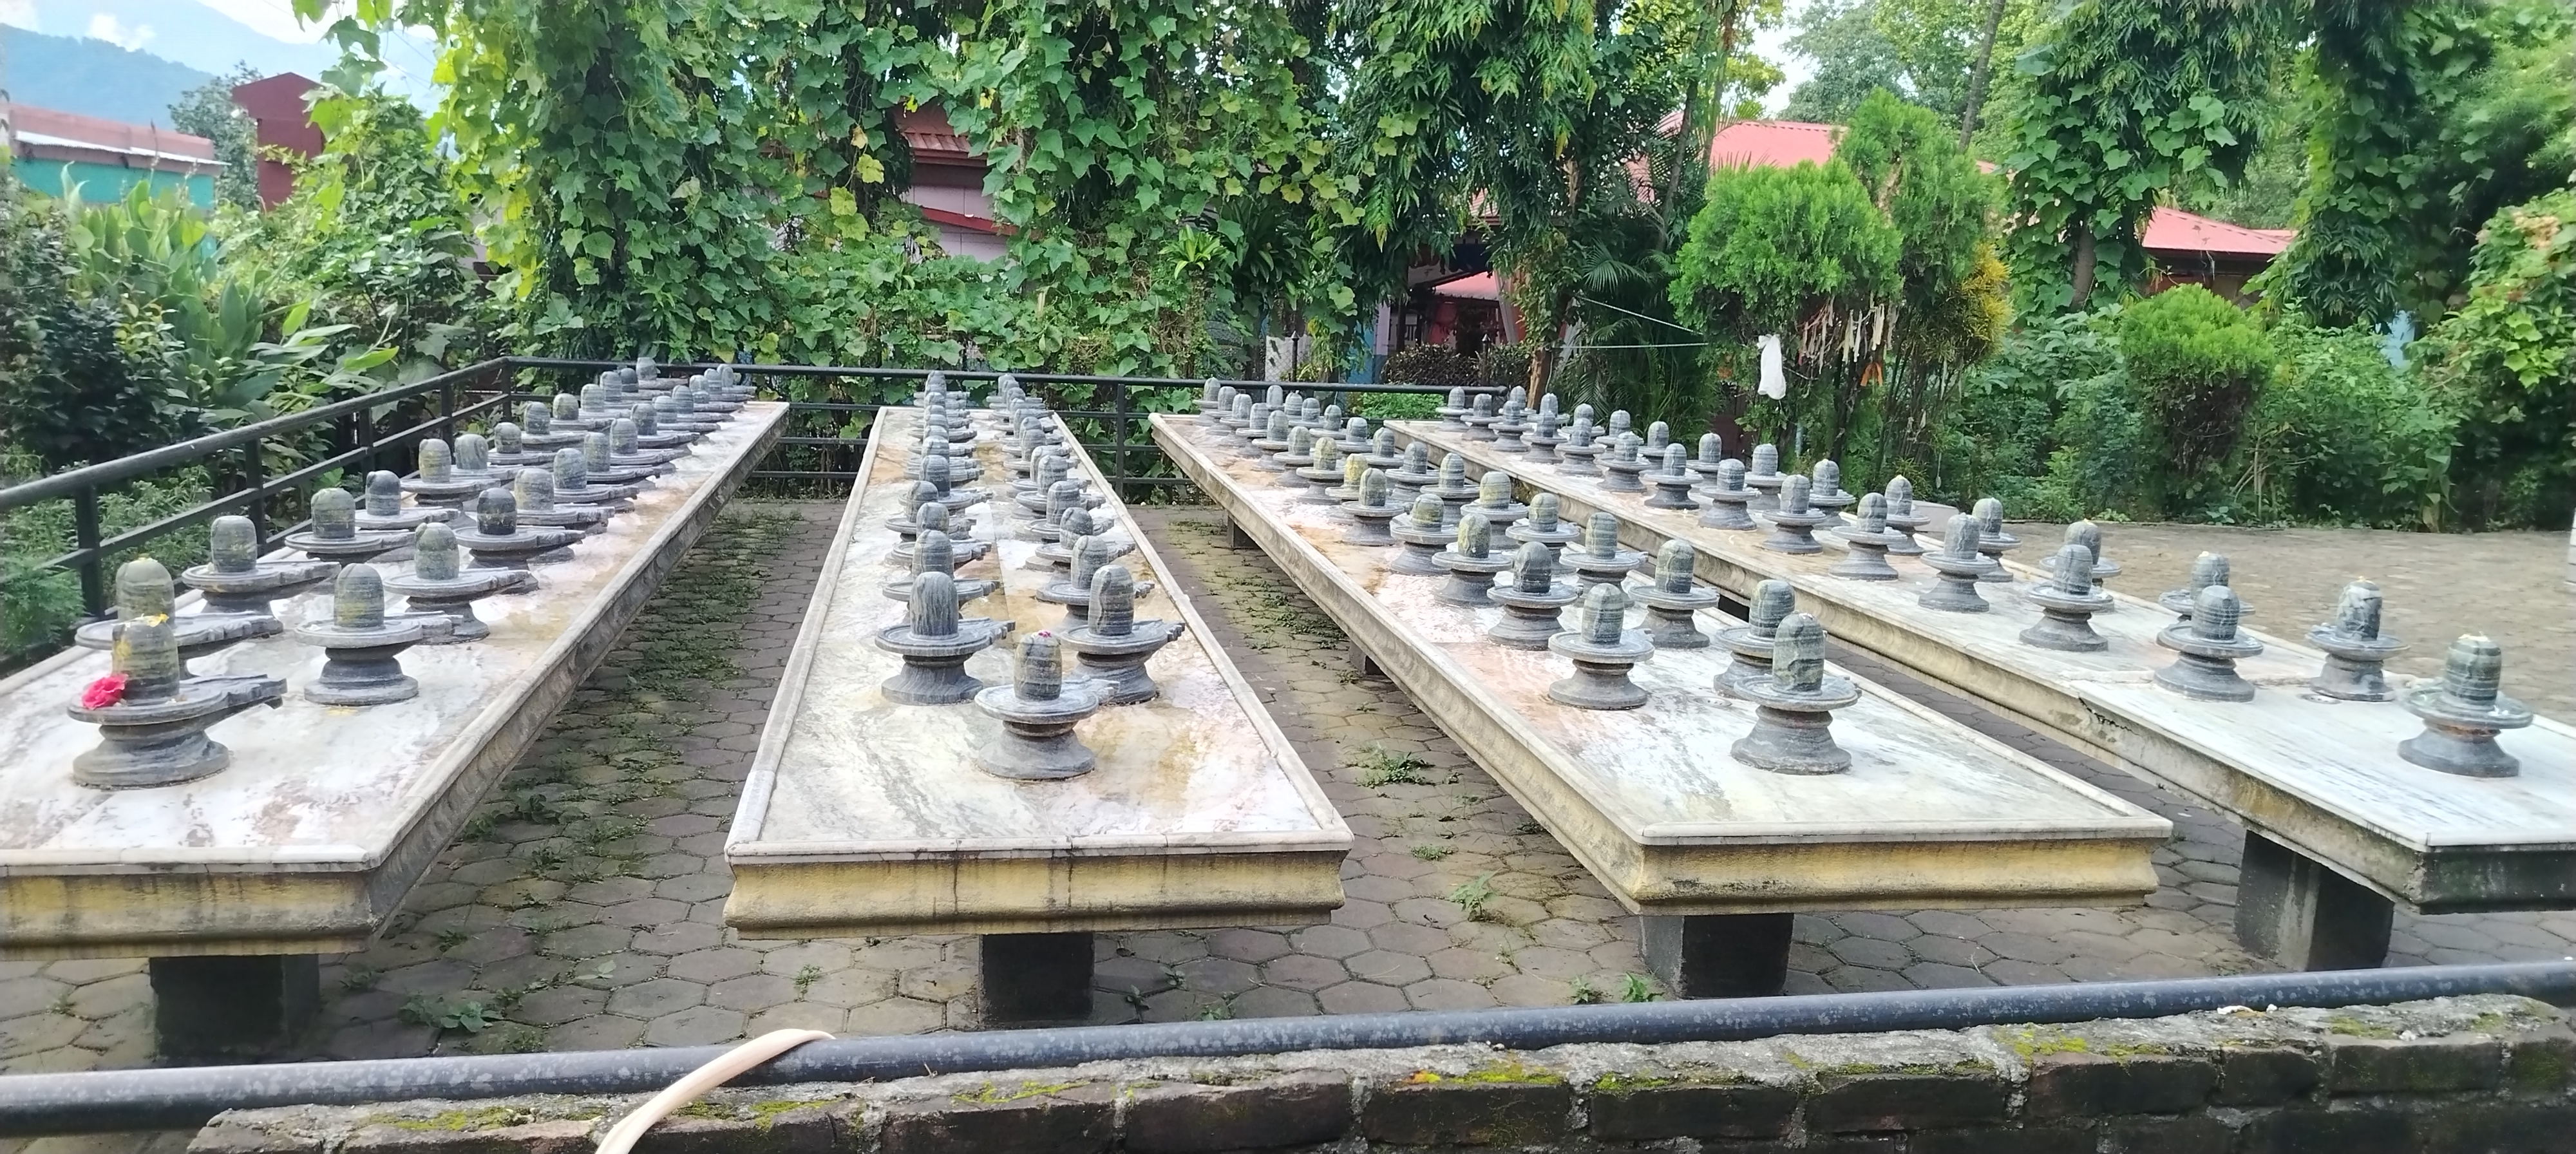
Heritage site: MahaKaleshwor_Shiva_Temple